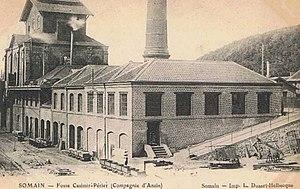
Fosse Casimir Périer de la Compagnie des mines d'Anzin, Somain, Nord, Nord-Pas-de-Calais, France.
L'histoire du bassin minier du Nord-Pas-de-Calais retrace en détail tous les faits historiques de l'exploitation de ce bassin minier, exploité intensivement pour la houille présente dans son sous-sol de la fin du XVIIᵉ siècle jusqu'à la fin du XXᵉ siècle.
Somain est une commune française située dans le département du Nord, en région Hauts-de-France. L'ancienne commune de Villers-Campeau a été absorbée par Somain en 1947. Somain est également connu pour avoir été une grande commune minière, avec les fosses La Renaissance, Saint Louis, Casimir Périer et De Sessevalle ; l'extraction y a cessé en 1970.
La fosse Casimir-Perier ou Auguste Casimir-Perier de la Compagnie des mines d'Anzin est un ancien charbonnage du Bassin minier du Nord-Pas-de-Calais, situé à Somain. Les travaux commencent en 1856, et la fosse est la plus occidentale de la compagnie. Les terrils nᵒˢ 147 et 148 sont édifiés à l'ouest et à l'est de la fosse. Celle-ci s'avère très productive. Détruite durant la Première Guerre mondiale, elle est reconstruite avec un chevalement métallique. Des cités sont bâties à Somain, Fenain et Abscon. La fosse cesse d'extraire en novembre 1935 lorsqu'elle est concentrée sur la fosse Saint-Mark.